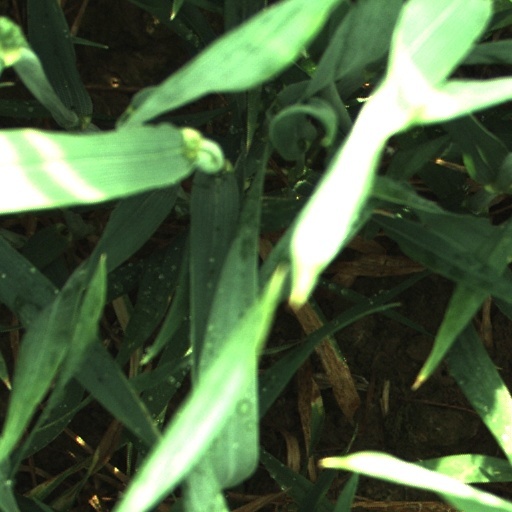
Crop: wheat